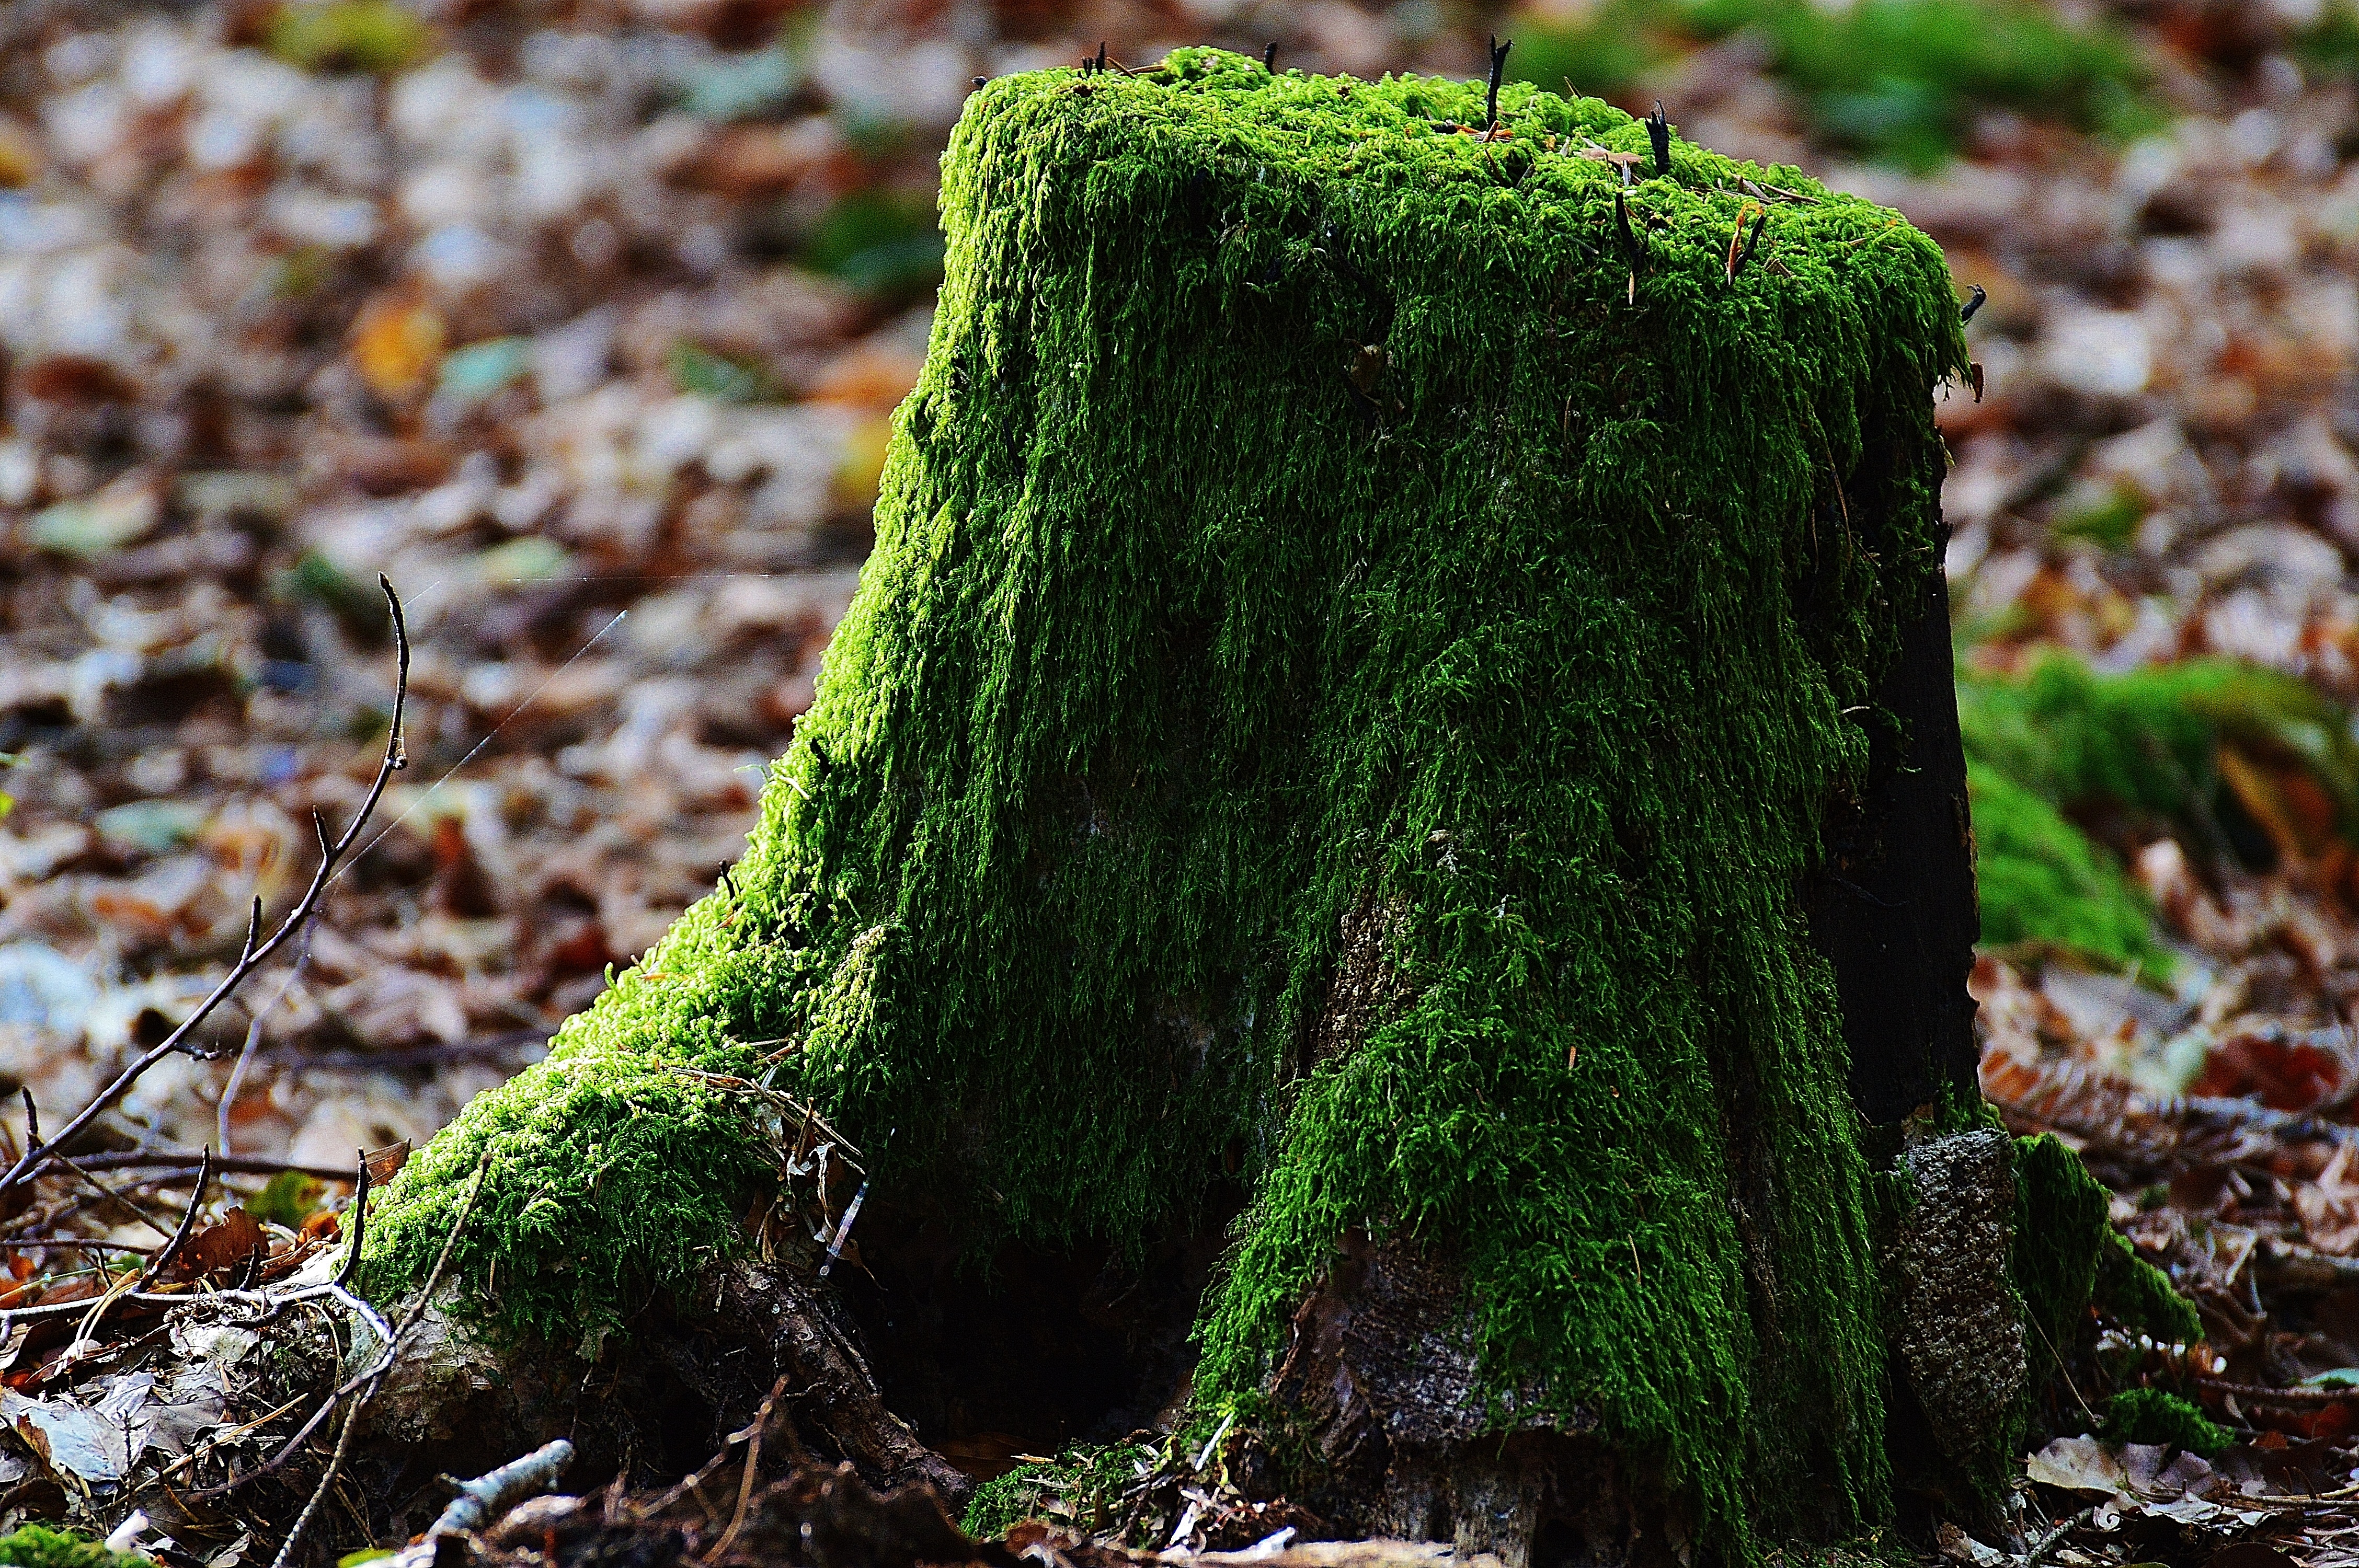
tree, nature, forest, grass, rock, plant, wood, lawn, leaf, flower, trunk, moss, environment, log, green, jungle, autumn, soil, botany, garden, flora, season, rainforest, deciduous, woodland, tree stump, habitat, macro photography, natural environment, woody plant, land plant, non vascular land plant